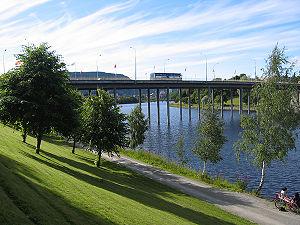
Elgeseter est un quartier de la ville de Trondheim dans le comté de Trøndelag, en Norvège. Il est situé dans la partie ouest de l'arrondissement de Lerkendal, à l'est de la rivière Nidelva et au sud de Midtbyen et d'Øya. Son nom vient de Helgeseter, le prieuré de Helgeseter, une abbaye augustinienne située à Elgeseter pendant le Moyen Âge.